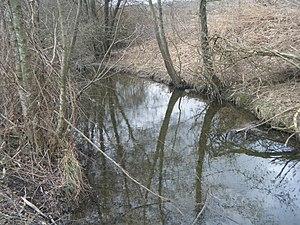
Le ruisseau de l'Hien à Montrevel en mars 2019
L'Hien est une rivière française, en région Auvergne-Rhône-Alpes, dans le département de l'Isère dans l'arrondissement de La Tour-du-Pin. Ce cours d'eau est un affluent gauche de la Bourbre et donc, un sous-affluent du Rhône.
Montrevel est une commune française située dans le département de l'Isère en région Auvergne-Rhône-Alpes.